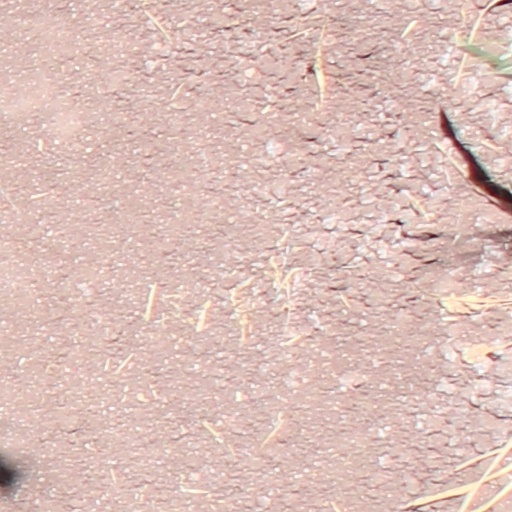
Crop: wheat